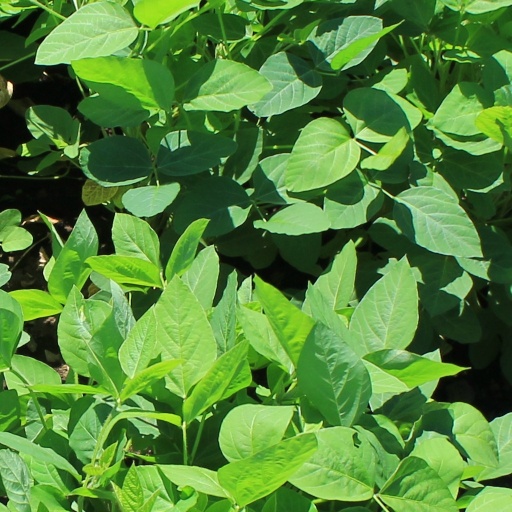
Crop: soybean